N.O.V.A. 2: The Hero Rises Again

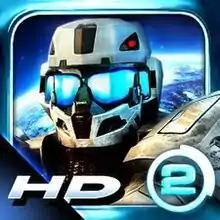
"N.O.V.A. 2" App logo

N.O.V.A. 2: The Hero Rises Again is a first-person shooter video game, developed and published by Gameloft. It is the second installment of the "N.O.V.A." series made for the iPhone, iPad, iPod Touch, HP Touchpad, and Blackberry Playbook, and sequel to the original "N.O.V.A." game and predecessor to "N.O.V.A. 3". The game was released to the App Store on December 16, 2010 for iOS. "N.O.V.A. 2" features Gameloft's multiplayer service Gameloft Live.